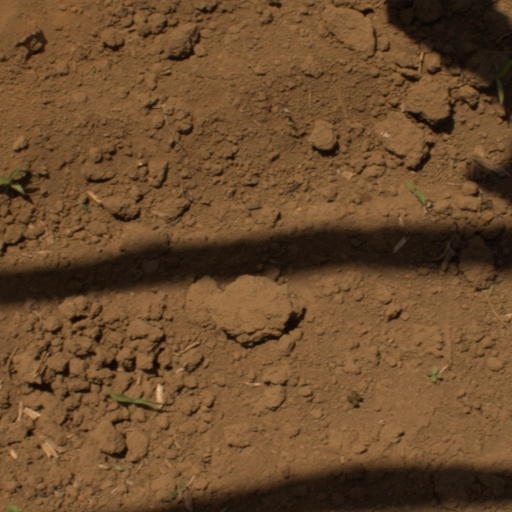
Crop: Jerusalem artichoke